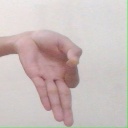
अक्षर: ज्ञ